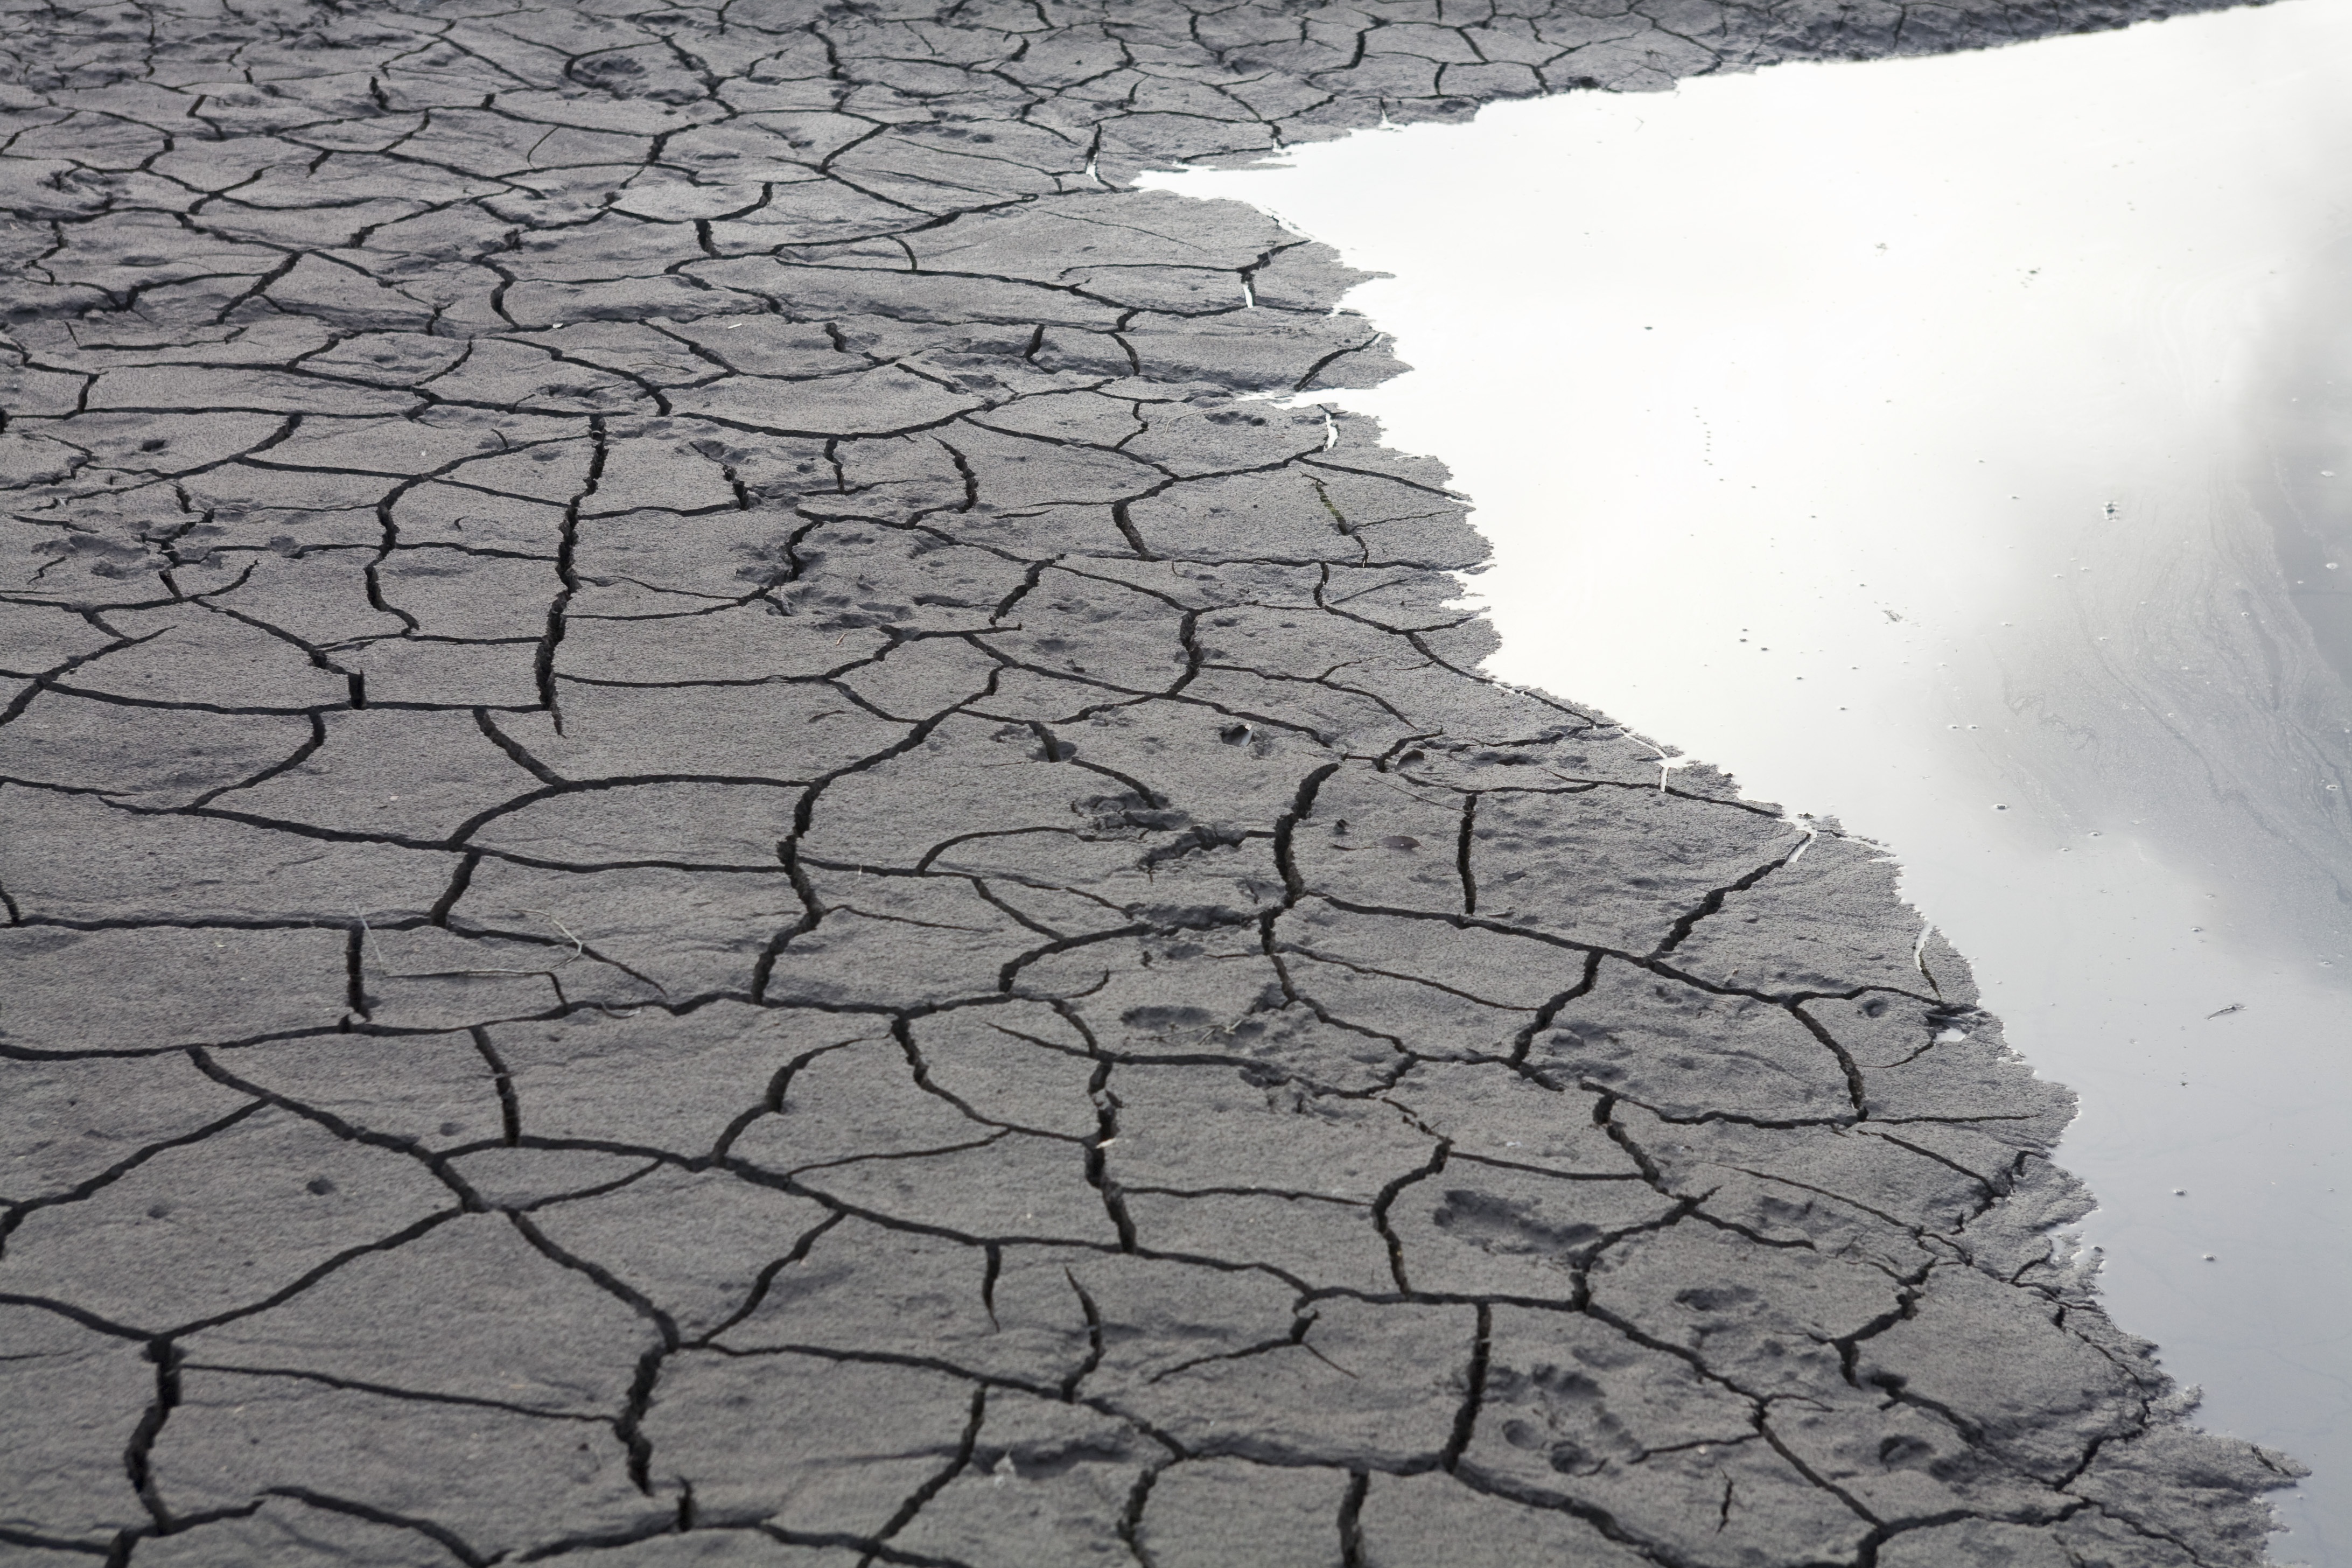
nature, creek, floor, cobblestone, wall, river, asphalt, dry, environment, soil, monochrome, eroded, australia, riverbed, flooring, road surface, geological phenomenon